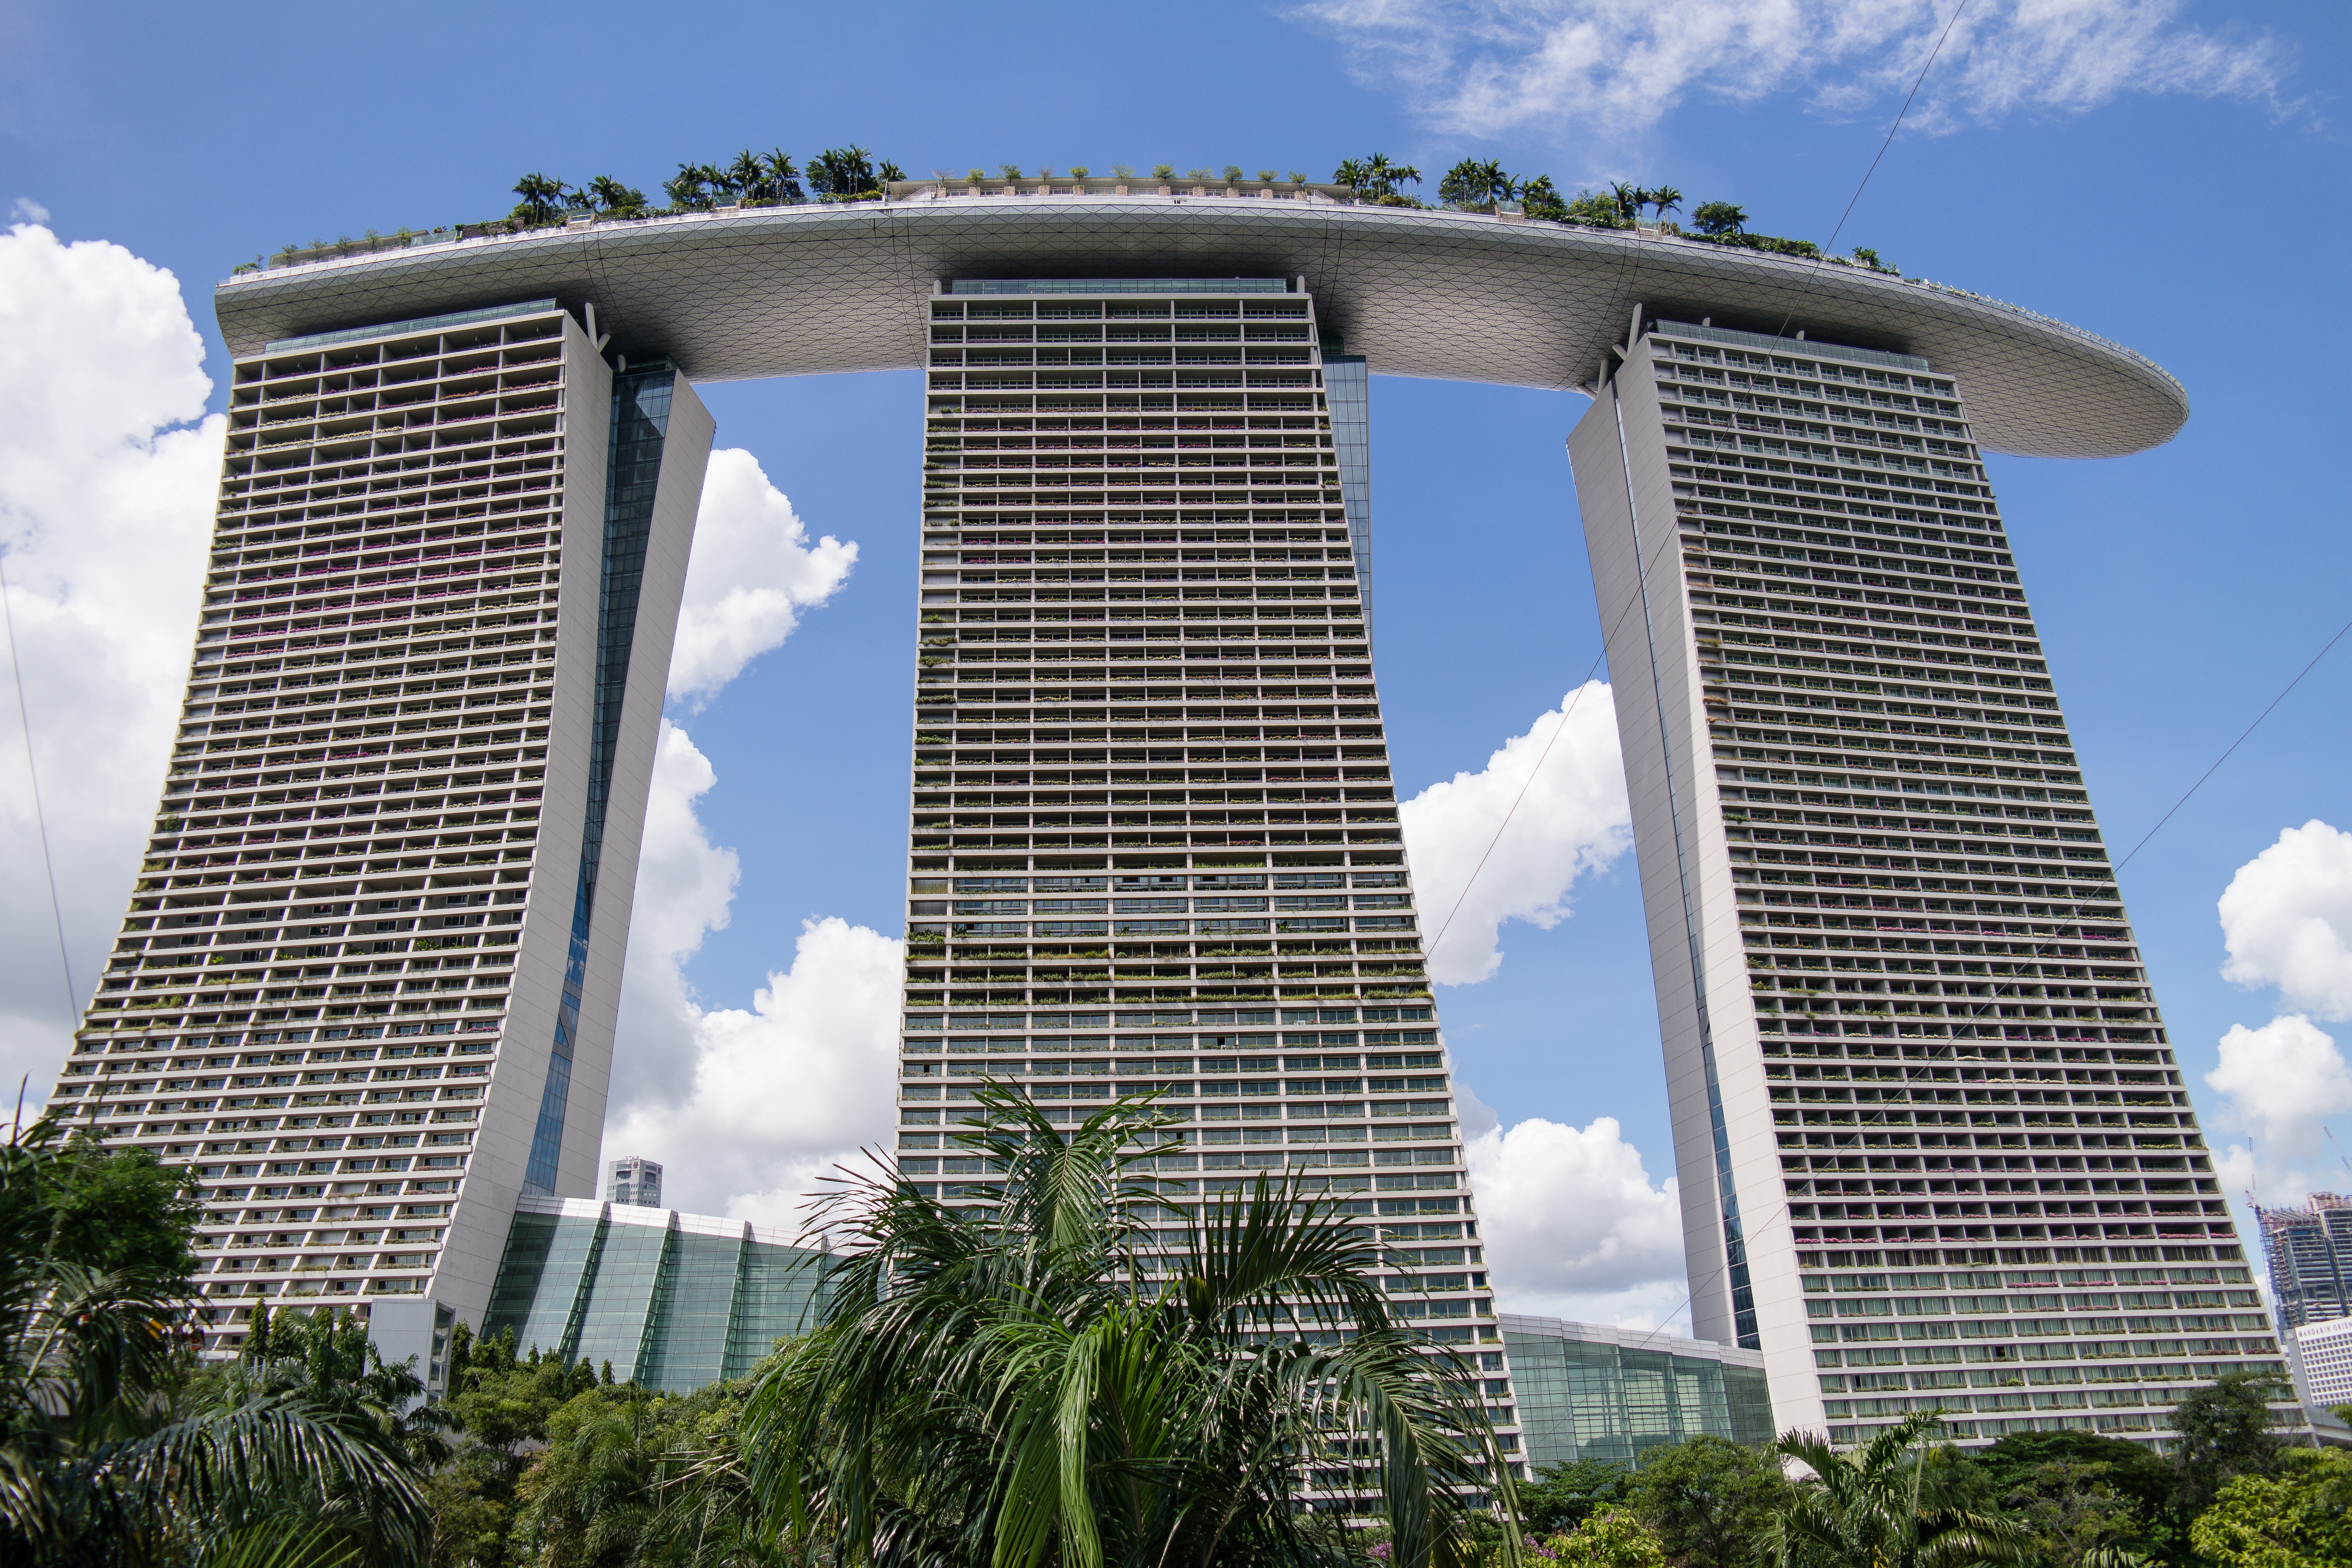
architecture, skyline, building, city, skyscraper, downtown, arch, tower, asia, landmark, facade, tourism, modern, tower block, skyscrapers, hotel, singapore, headquarters, metropolis, condominium, marina bay sands, urban area, metropolitan area